Freiburg Hauptbahnhof

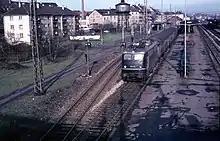
A class E 10 locomotive exiting with converted carriages at track 7 towards Titisee with the former water tower on Wentzingerstraße (about 1970)

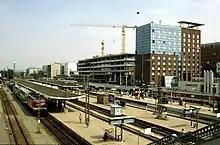
The first stage of the new Hauptbahnhof: construction of the entrance building.

The number of tickets sold in Freiburg plummeted before the war began as a result of the promotion of road transport during the Third Reich (for instance by building the autobahns). This decrease was further enhanced with the outbreak of war, as from 1940, the government ordered the Reichsbahn to reduce its operations over the line. The use of the line by civilian passengers had to be restricted because of the war. In March 1942, the Reich Ministry for Public Enlightenment and Propaganda threatened persons who used the congested strategic railway "for fun" with heavy penalties and even dispatch to concentration camps.